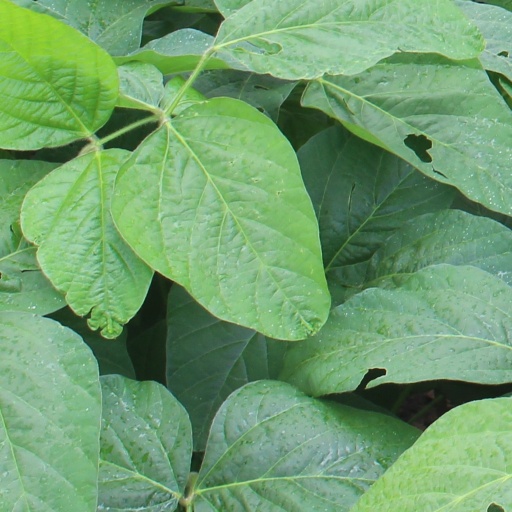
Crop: soybean